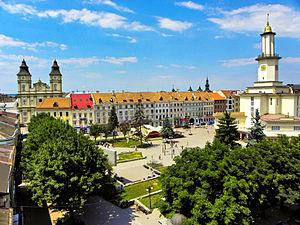
Ivano-Frankivsk est une ville de l'Ouest de l'Ukraine et le chef-lieu de l'oblast d'Ivano-Frankivsk. Sa population s'élevait à 233 360 habitants en 2017. Elle porte son nom actuel depuis 1962 pour honorer l'écrivain ukrainien Ivan Franko, à l'occasion du 300ᵉ anniversaire de la ville.